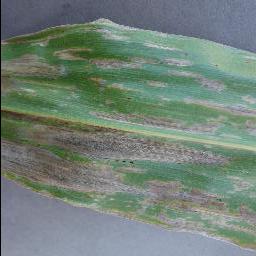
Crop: corn
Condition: (maize)_cercospora_spot_gray_spot